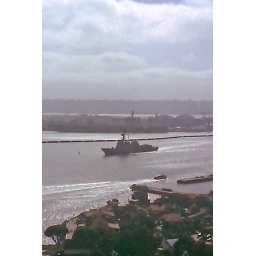
Navy ship taken from Dave's hotel room in San Diego. Photo taken with phone camera.